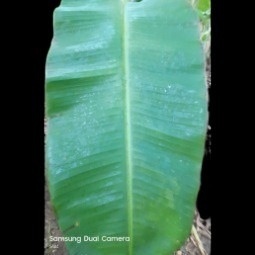
Label: Healthy